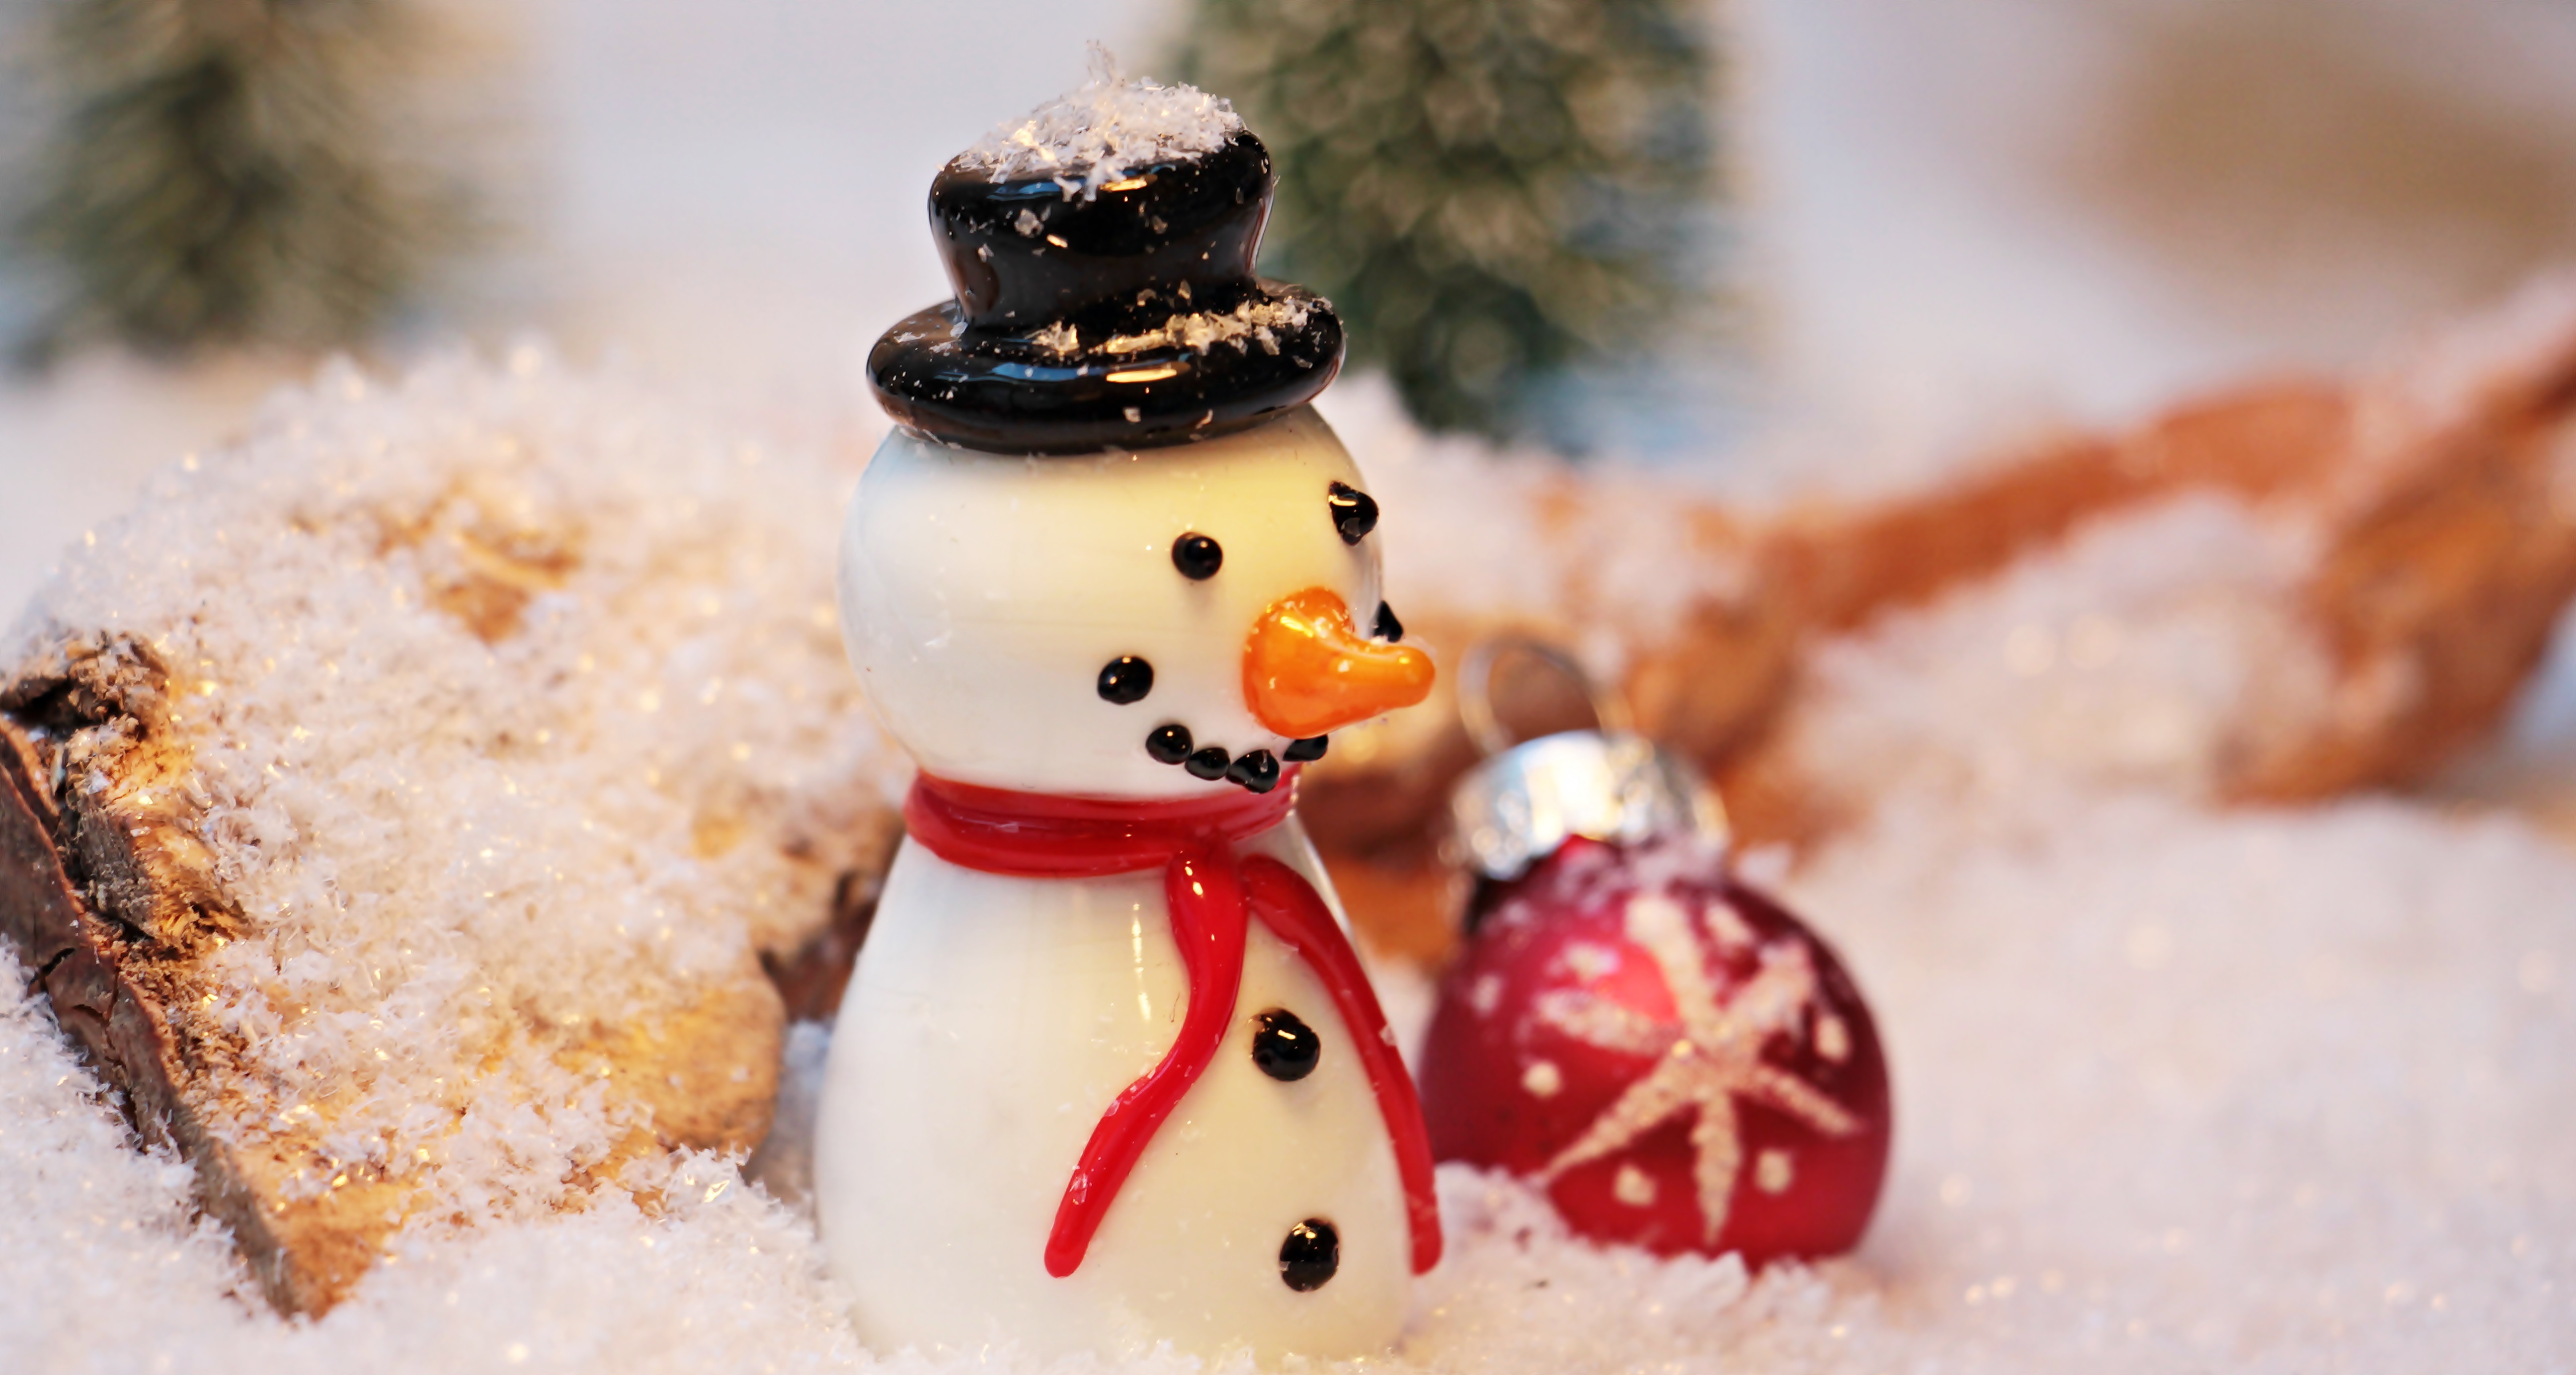
snow, cold, winter, wood, white, cute, decoration, meal, food, red, christmas, dessert, map, deco, background image, trees, christmas decoration, background, figure, snowman, funny, porcelain, greeting, greeting card, wintry, sweetness, christmas balls, christmas card, flavor, snow man, porcelain figurine, christbaumkugeln, eismann, china snowman, red christmas balls, christmas greeting card